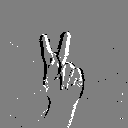
ASL letter: k